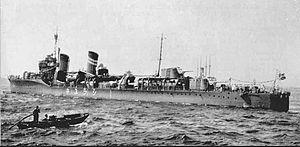
La classe Fubuki est une série de 24 destroyers de 1ʳᵉ classe de la Marine impériale japonaise construite après la Première Guerre mondiale. La classe Fubuki a été appelée le « premier destroyer moderne du monde » et est vite devenue un standard pour d'autres marines étrangères ; ces destroyers étaient puissamment armés et très rapides.
Le Shirayuki était un destroyer de classe Fubuki en service dans la Marine impériale japonaise pendant la Seconde Guerre mondiale.